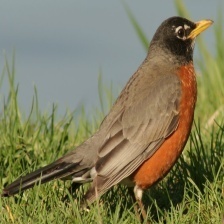
Species: AMERICAN ROBIN
Scientific name: TURDUS MIGRATORIUS
ImageNet parent category: robin